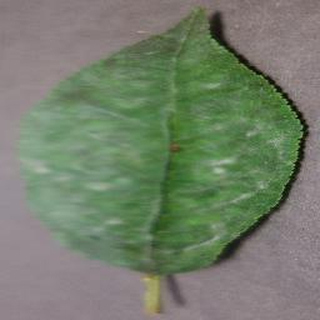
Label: cherry_powdery_mildew